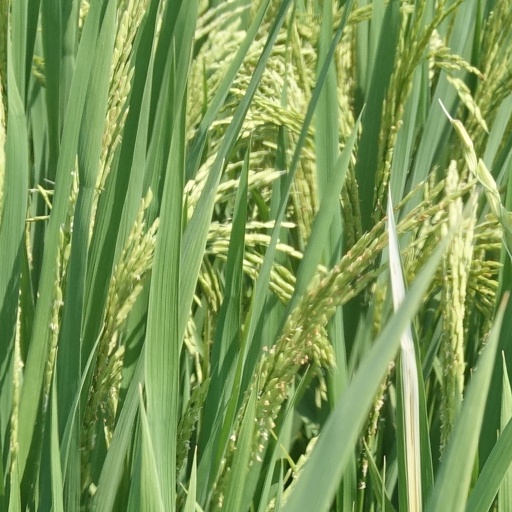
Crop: rice